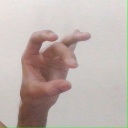
अक्षर: ओ